The Masked Singer (American TV series) season 5

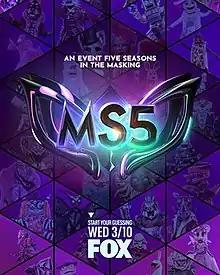
Promotional poster for season five, featuring costumes from previous seasons in the background

The fifth season of the American television series "The Masked Singer" premiered on Fox on March 10, 2021, and concluded on May 26, 2021. The season was won by singer Nick Lachey as "Piglet", with singer JoJo finishing second as "Black Swan", and rapper Wiz Khalifa placing third as "Chameleon".